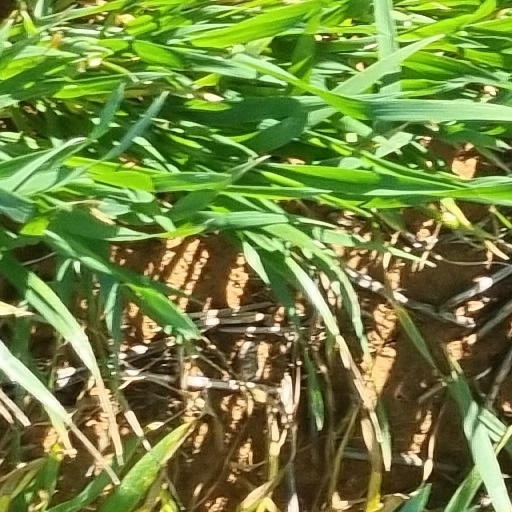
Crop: wheat